Samuel Griffith

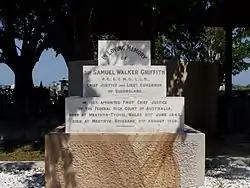
Headstone of Sir Samuel Griffith at Brisbane's Toowong Cemetery.

Griffith retired from the Court in 1919 and died at his home in Brisbane on 9 August 1920. He is buried in Toowong Cemetery, Brisbane, together with his wife, Julia, and their son, Llewellyn. Cemetery records indicate that their plot adjoins that of Griffith's dear friend Charles Mein (1841–1890) (barrister, politician and judge), the pair having met during their undergraduate studies at the University of Sydney.